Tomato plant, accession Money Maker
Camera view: tilt-top (135 deg); turntable rotation: 180 degrees
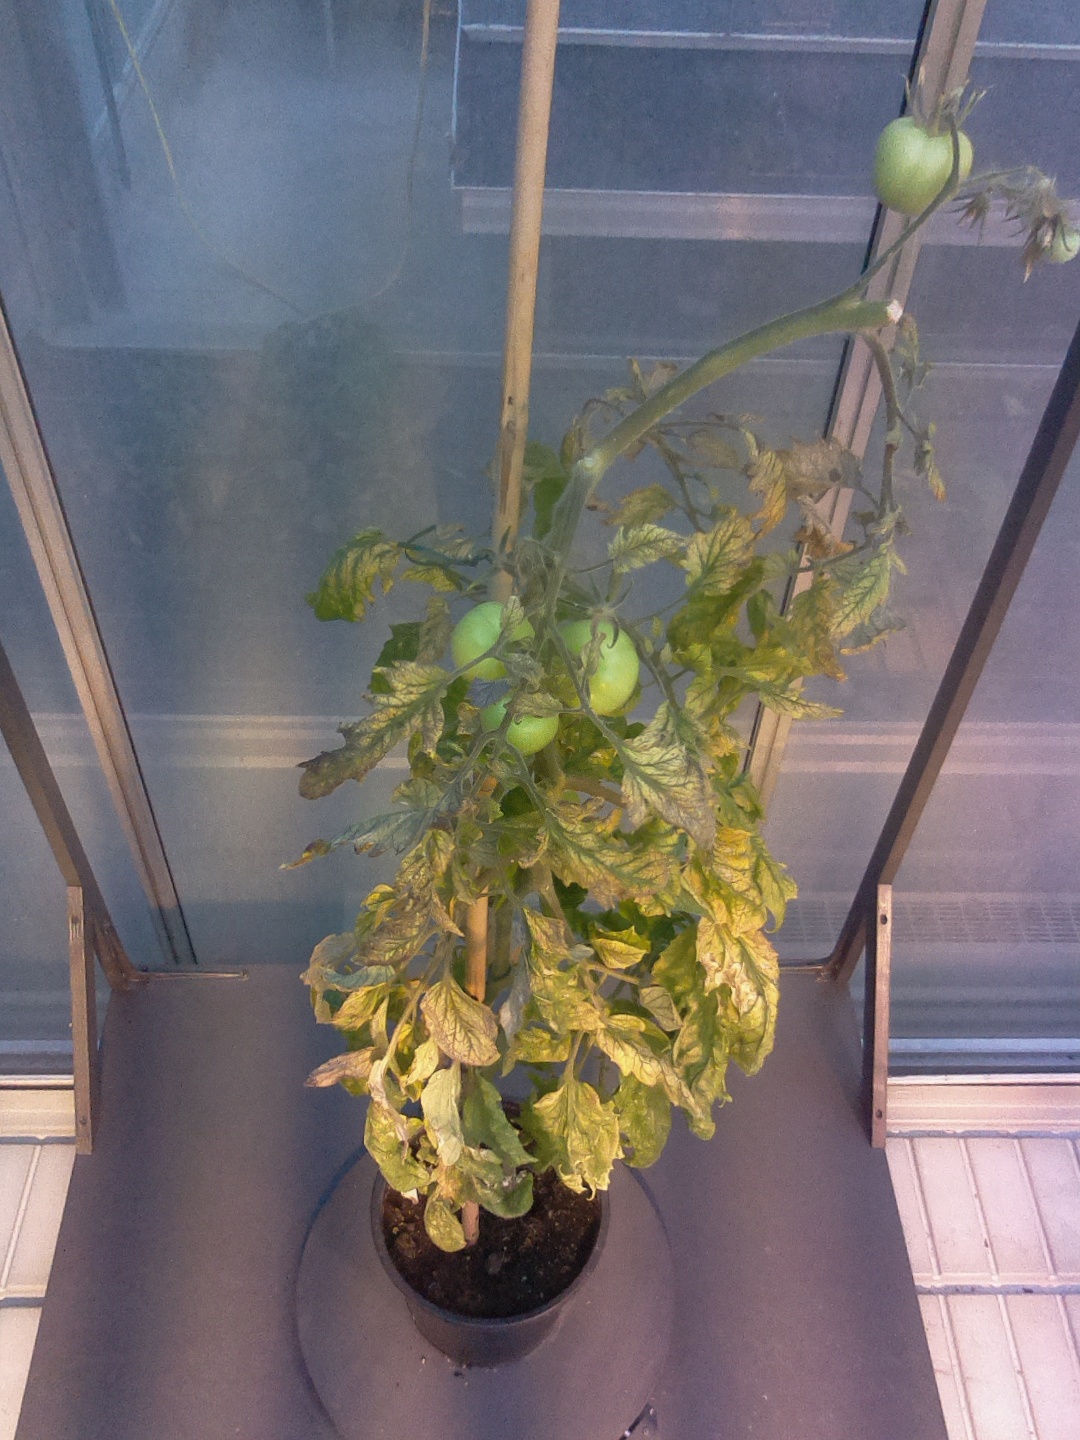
BBCH growth stage 79: 90% -100% of final fruit size